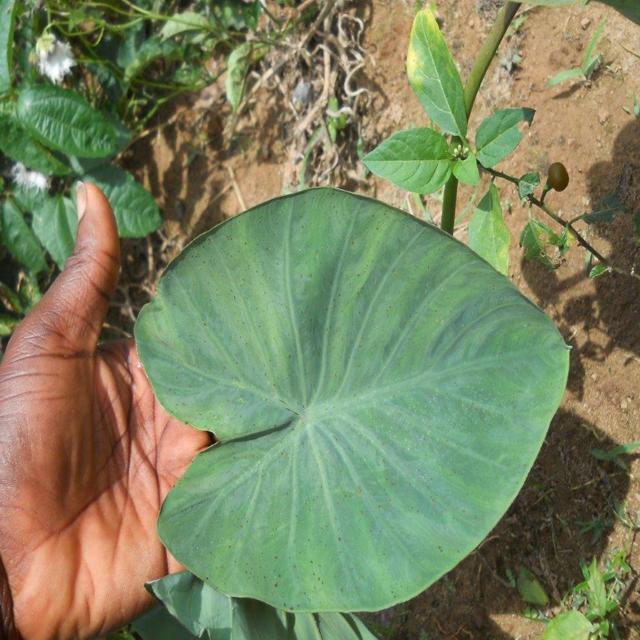
Label: Healthy